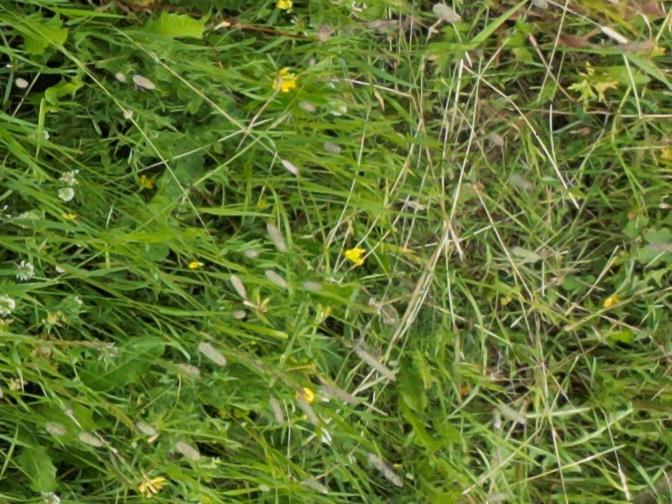
Flowers visible: yarrow flowers